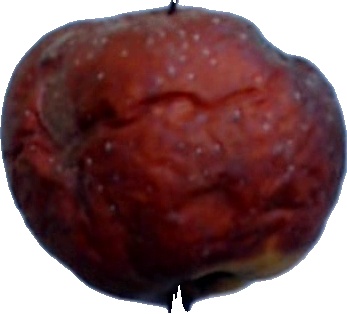
Label: apple_rotten_1